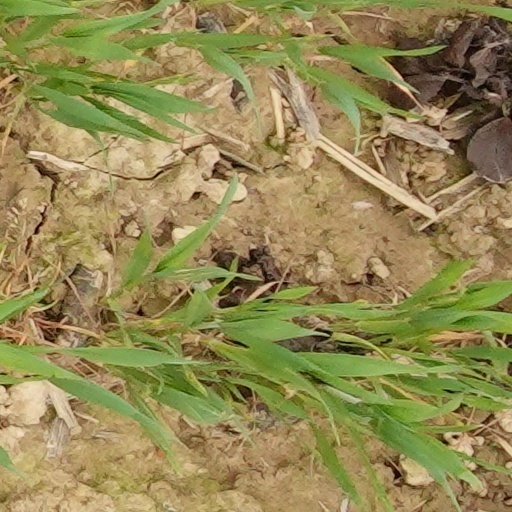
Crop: wheat